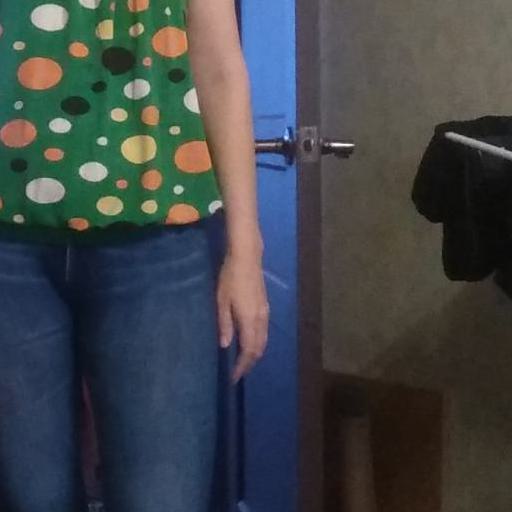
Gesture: no_gesture